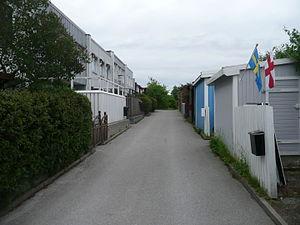
Krusboda est une communauté urbaine de la ville de Stockholm.